As It Is in Heaven

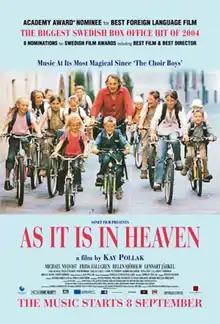
Theatrical release poster

As It Is in Heaven is a 2004 Swedish drama film directed by Kay Pollak and starring Michael Nyqvist and Frida Hallgren. It was a box office hit in Sweden and several other countries. It was nominated for Best Foreign Language Film at the Hollywood 77th Academy Awards.